Energy in Puerto Rico

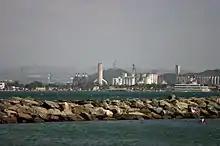
Puerto Rico Electric Power Authority

Electric lighting was first introduced in Puerto Rico in March 1893 by José Ramón Figueroa y Rivera in Villalba. Later that year, the Sociedad Anónima de Luz Eléctrica (SALE) established the first system in San Juan. From 1893 to 1915, private companies and foreign investment, particularly from Canadian firms, drove the expansion of electric service through the Puerto Rico Railway Light and Power Company.